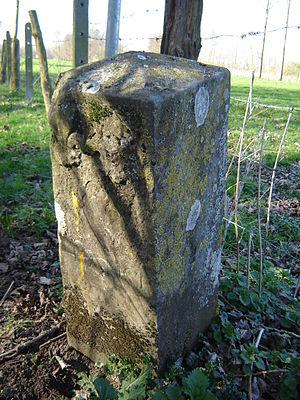
La frontière franco-belge est la frontière séparant la France et la Belgique. D'une longueur de 620 km, c'est la plus longue frontière terrestre de la Belgique et la seconde plus longue de la France métropolitaine.